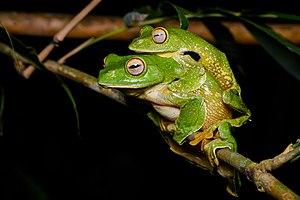
Rhacophorus kio est une espèce d'amphibiens de la famille des Rhacophoridae.